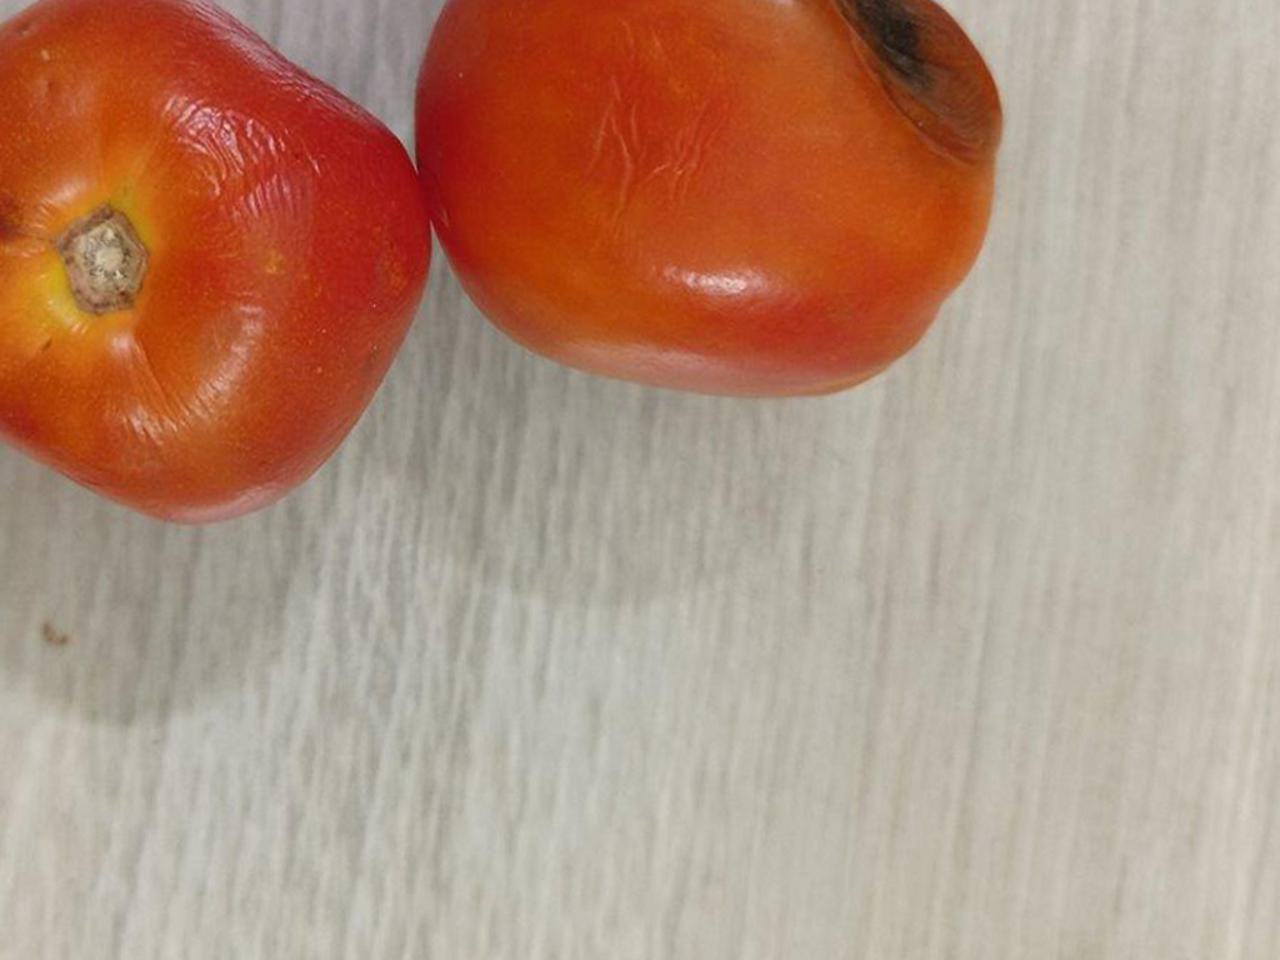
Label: Rotten